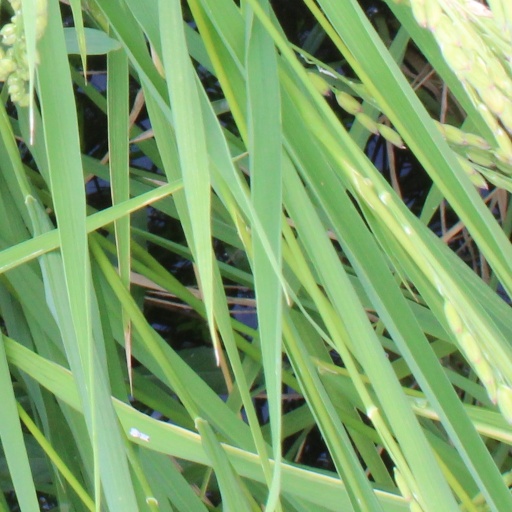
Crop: rice